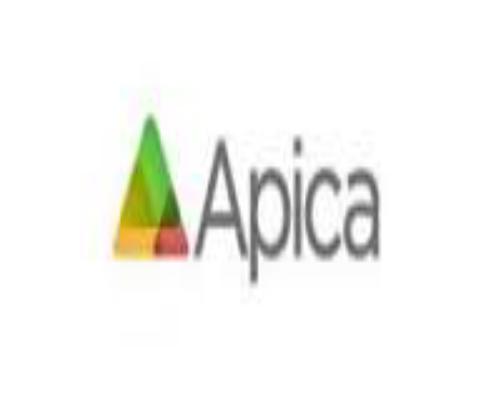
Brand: apica
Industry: Necessities